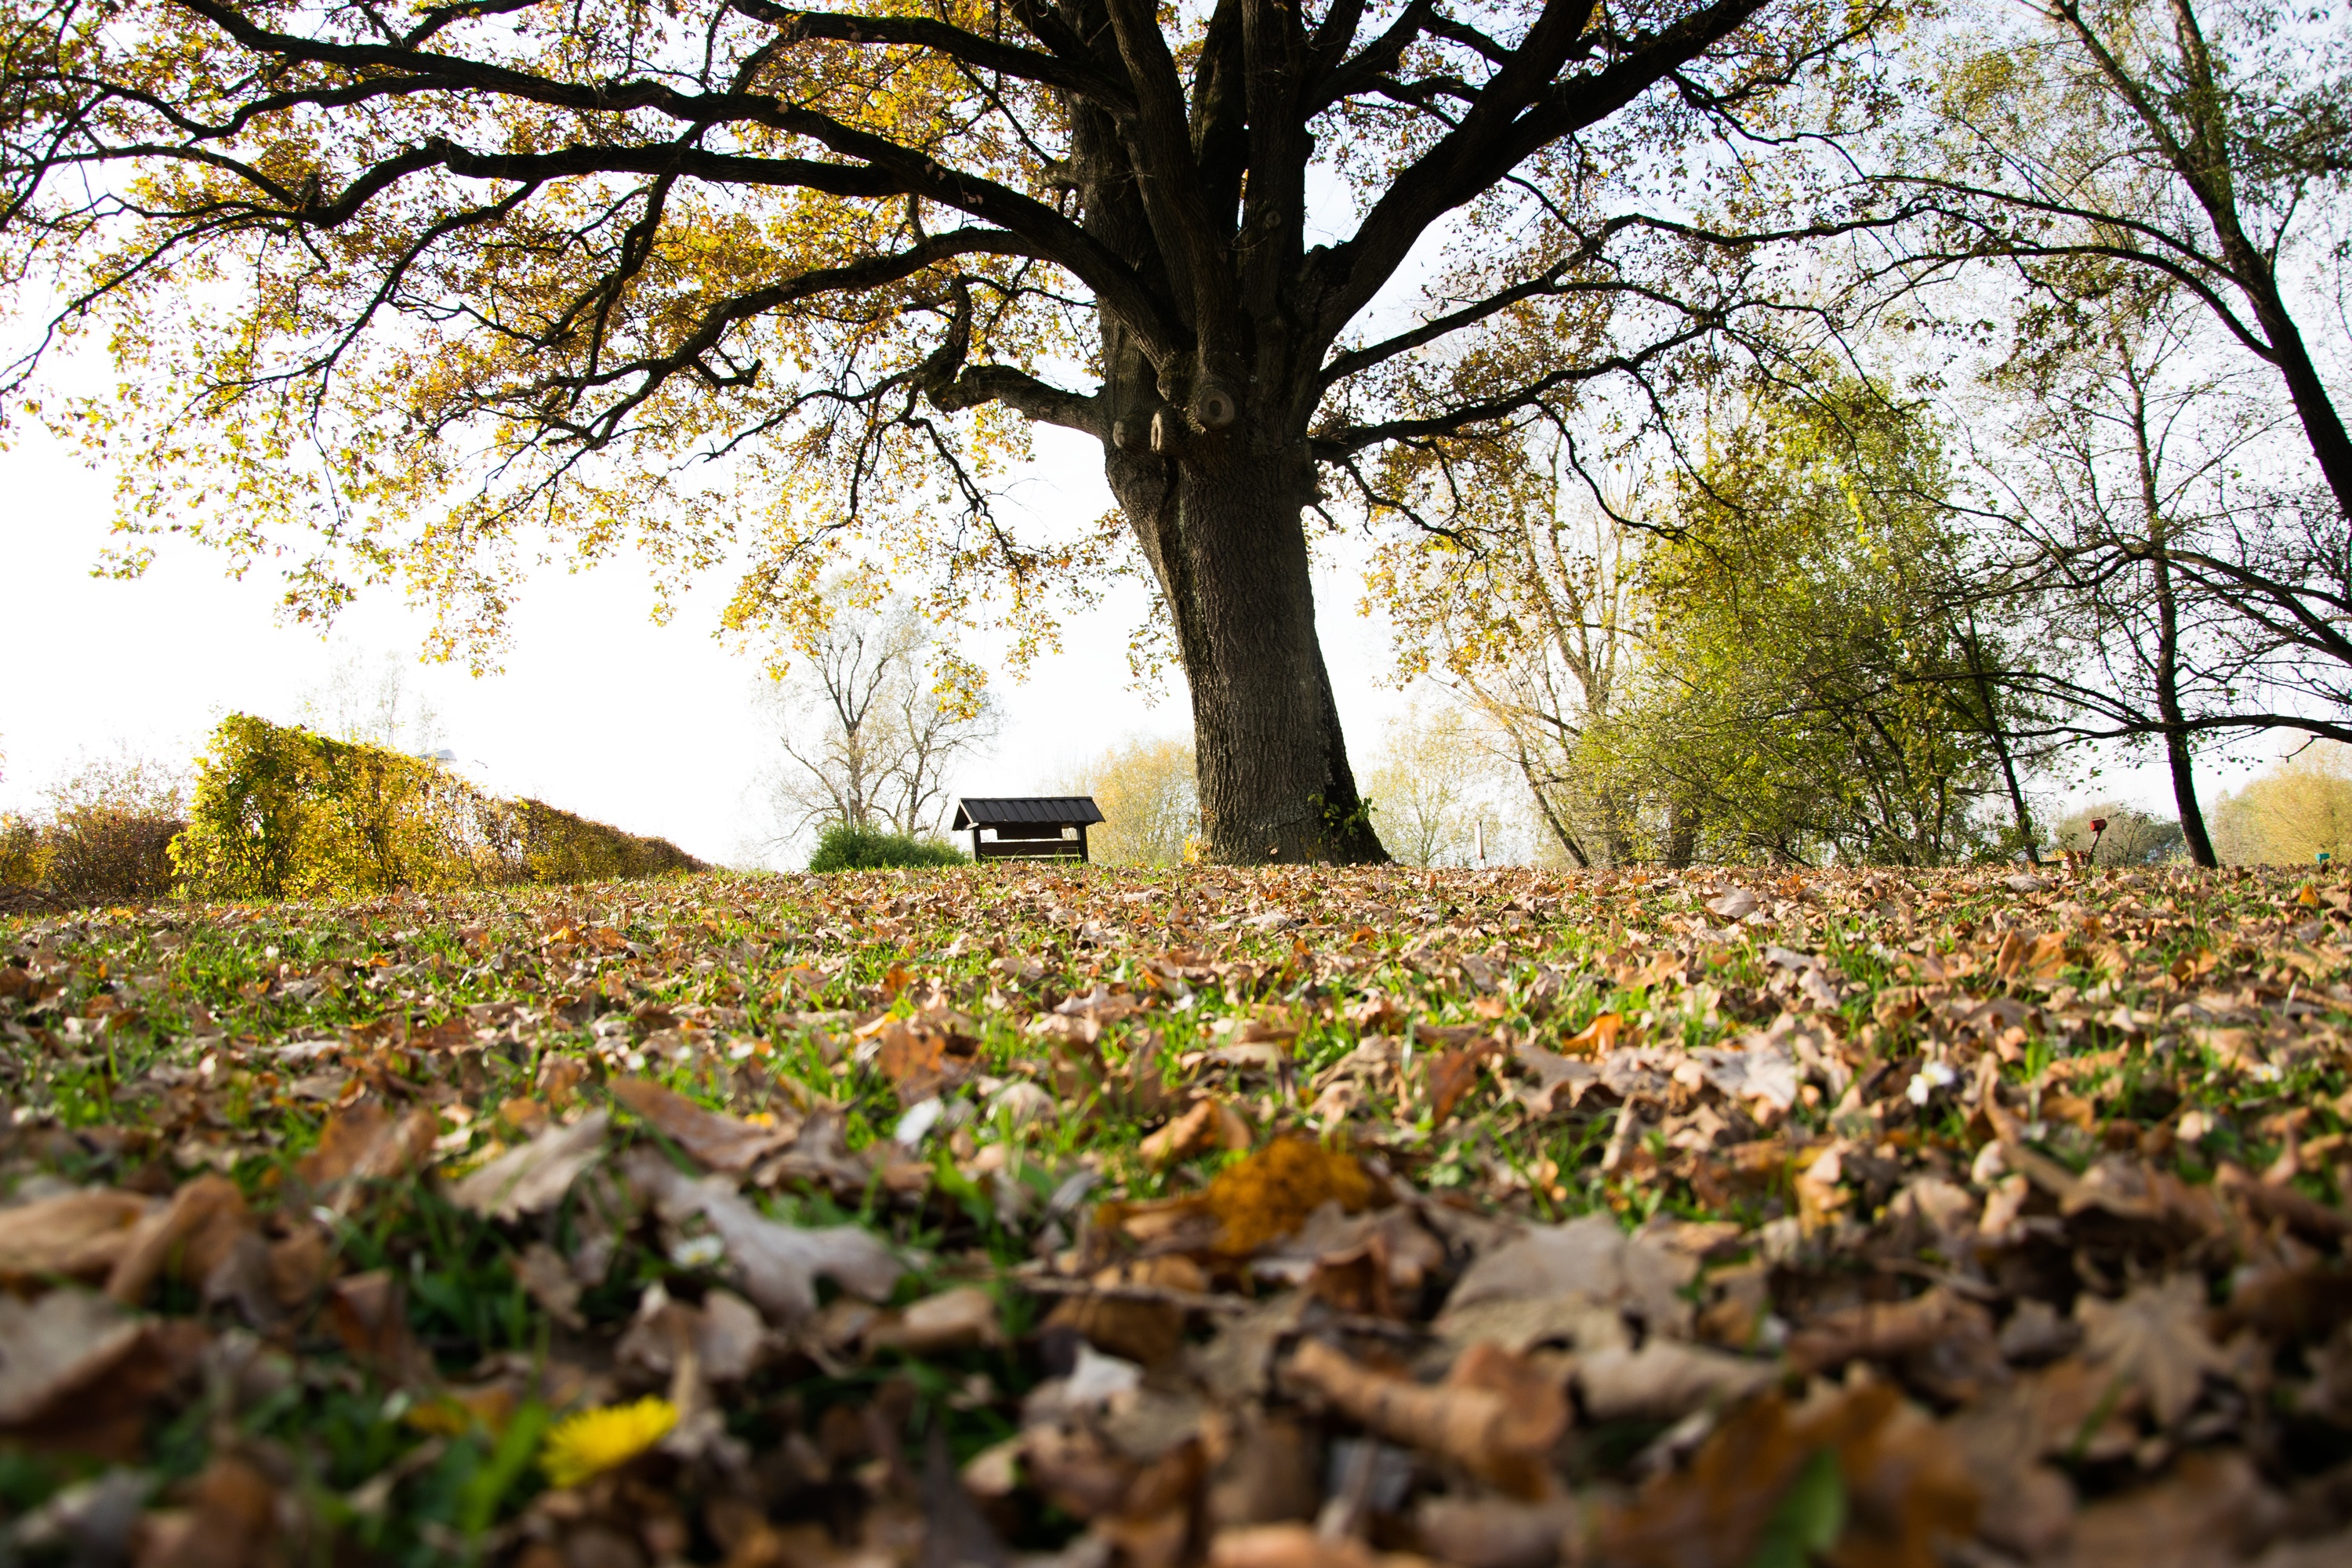
tree, nature, forest, plant, sunlight, morning, leaf, flower, spring, autumn, botany, garden, flora, season, plantation, woodland, rural area, woody plant